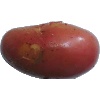
Label: Potato Red Washed 1